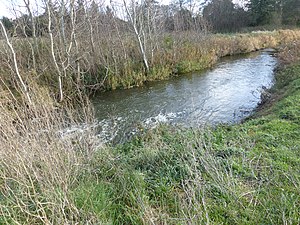
Havmølle Å
Havmølle Å set mod øst
Havmølle Å er en knap 5 km lang å der danner forbindelsen mellem Stubbe Sø og Kattegat i Syddjurs Kommune på Djursland; Set mod øst
Havmølle Å er en knap 5 km lang å der danner forbindelsen mellem Stubbe Sø og Kattegat i Syddjurs Kommune på Djursland. Den starter i østenden af søen, og løber kort mod syd, og svinger så mod øst, krydser den nedlagte Ebeltoftbanen, og munder ud i Kattegat, lige syd for Jernhatten, og nord for Dråby Strand. Et smalt område langs åen danner en tarm af Nationalpark Mols Bjerge, som forbinder området langs kysten op til godset Rugård med Stubbe Sø og resten af Nationalparken.